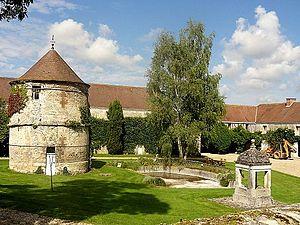
Colombier, abreuvoir et puits.
Le prieuré Saint-Victor de Bray-sur-Aunette est un ancien prieuré de chanoines réguliers de saint Augustin, dépendant de l'abbaye Saint-Victor de Paris, et situé sur la commune de Rully, en France. Il a été fondé en 1249 par testament de Guillaume le Bouteiller, seigneur de Senlis. Un prieur et cinq moines sont installés en 1263, date présumée de l'achèvement de la chapelle. Vers 1650, le prieuré est dévasté par les troupes du maréchal de Turenne, puis réparé. Le dernier prieur meurt en 1773. La situation financière précaire de l'abbaye mère de Saint-Victor ne permet pas de le remplacer, et le domaine est loué à un bourgeois de Paris, avec l'obligation d'entretenir la chapelle. La vente comme bien national survient en 1791, et le prieuré devient définitivement une ferme. Les bâtiments conventuels sont démolis entre 1827 et 1836. Depuis lors, ne subsistent plus que la chapelle de style gothique rayonnant, qui est d'un grand intérêt architectural ; une cave ; un pigeonnier médiéval ; des éléments du mur de clôture avec le portail ; et des bâtiments des deux basses-cours datant de l'époque moderne.